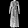
Label: Dress